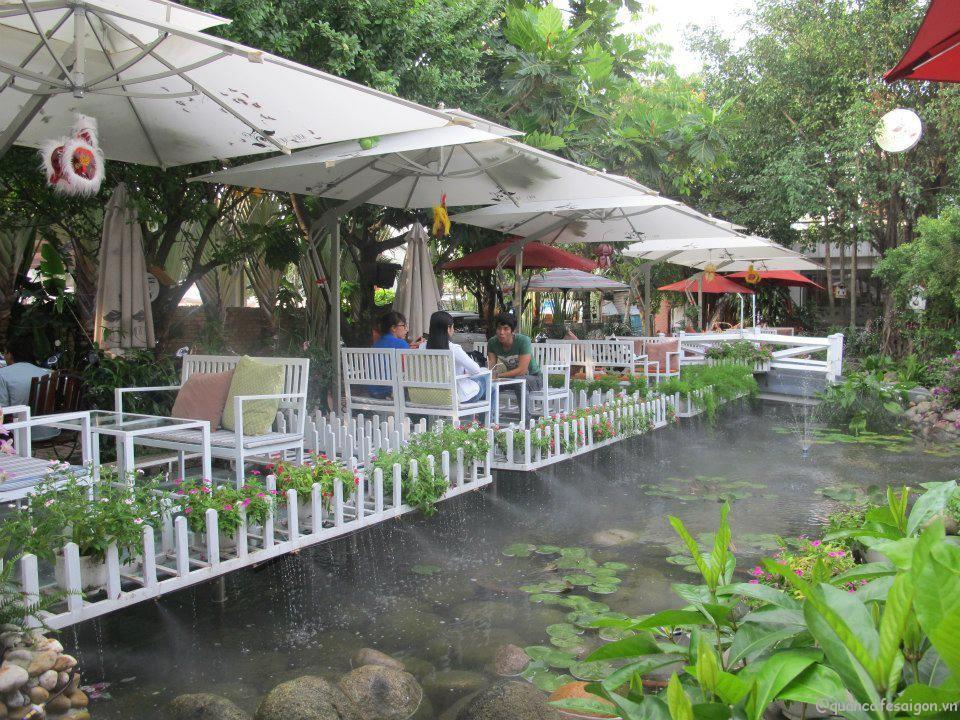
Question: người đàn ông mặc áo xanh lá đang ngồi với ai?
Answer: với bạn nữ mặc áo trắng và bạn nữ mặc áo xanh dương